Shipka Monument

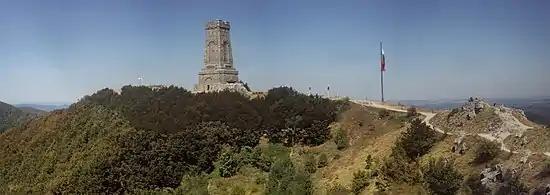
Panoramic view of the Monument

The Liberty Memorial, also known as the Shipka Monument (Паметник на Шипка), is а symbol of modern Bulgaria and the liberation of Bulgaria. The monument is the heart of the Shipka National Park-Museum and is located on Shipka Peak in the Balkan Mountains.